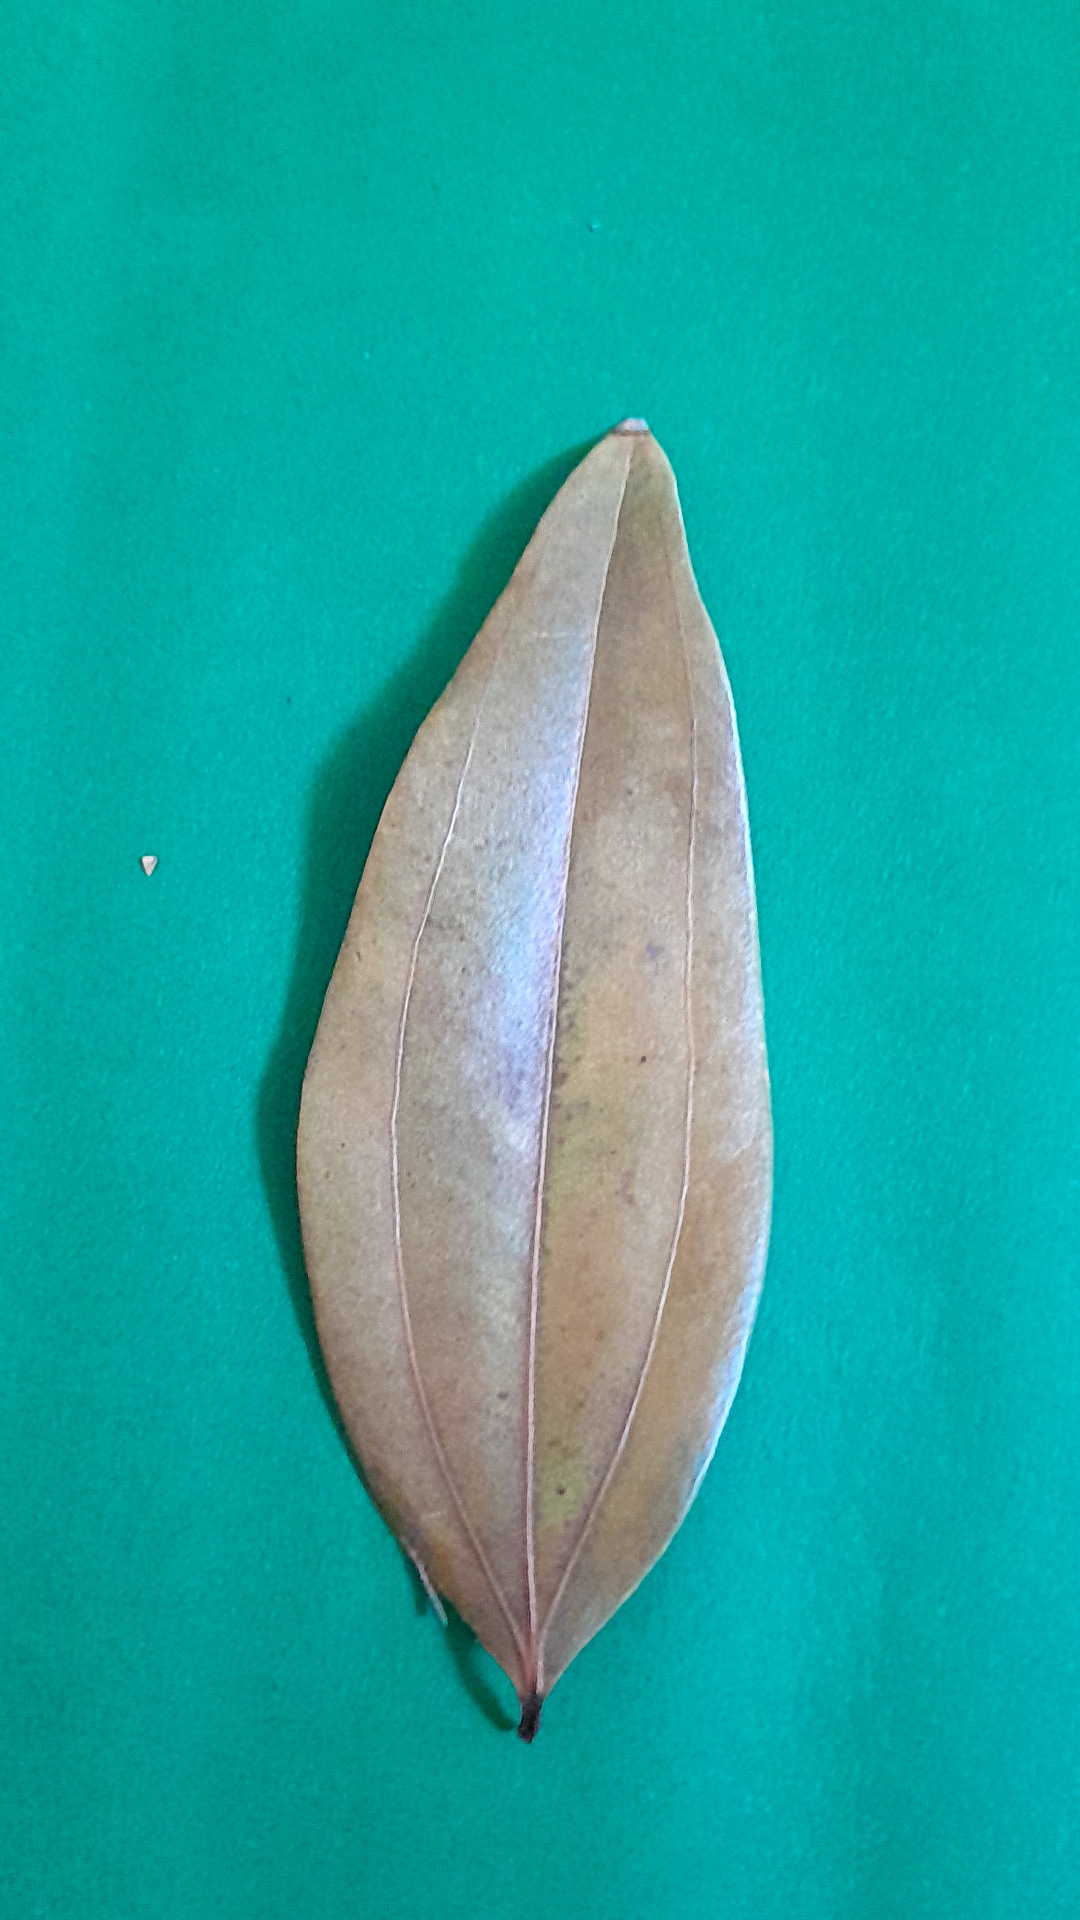
Label: Dry Leaf